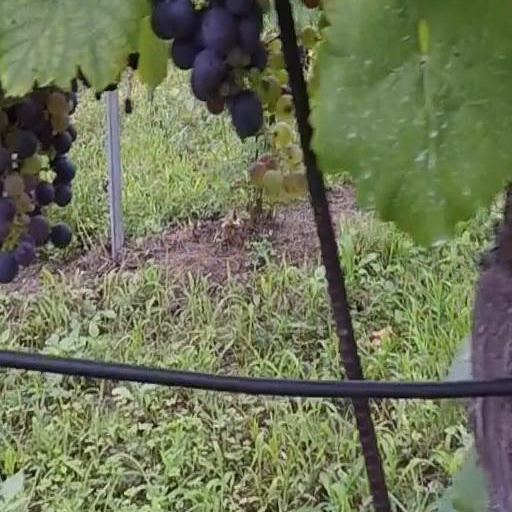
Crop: grape